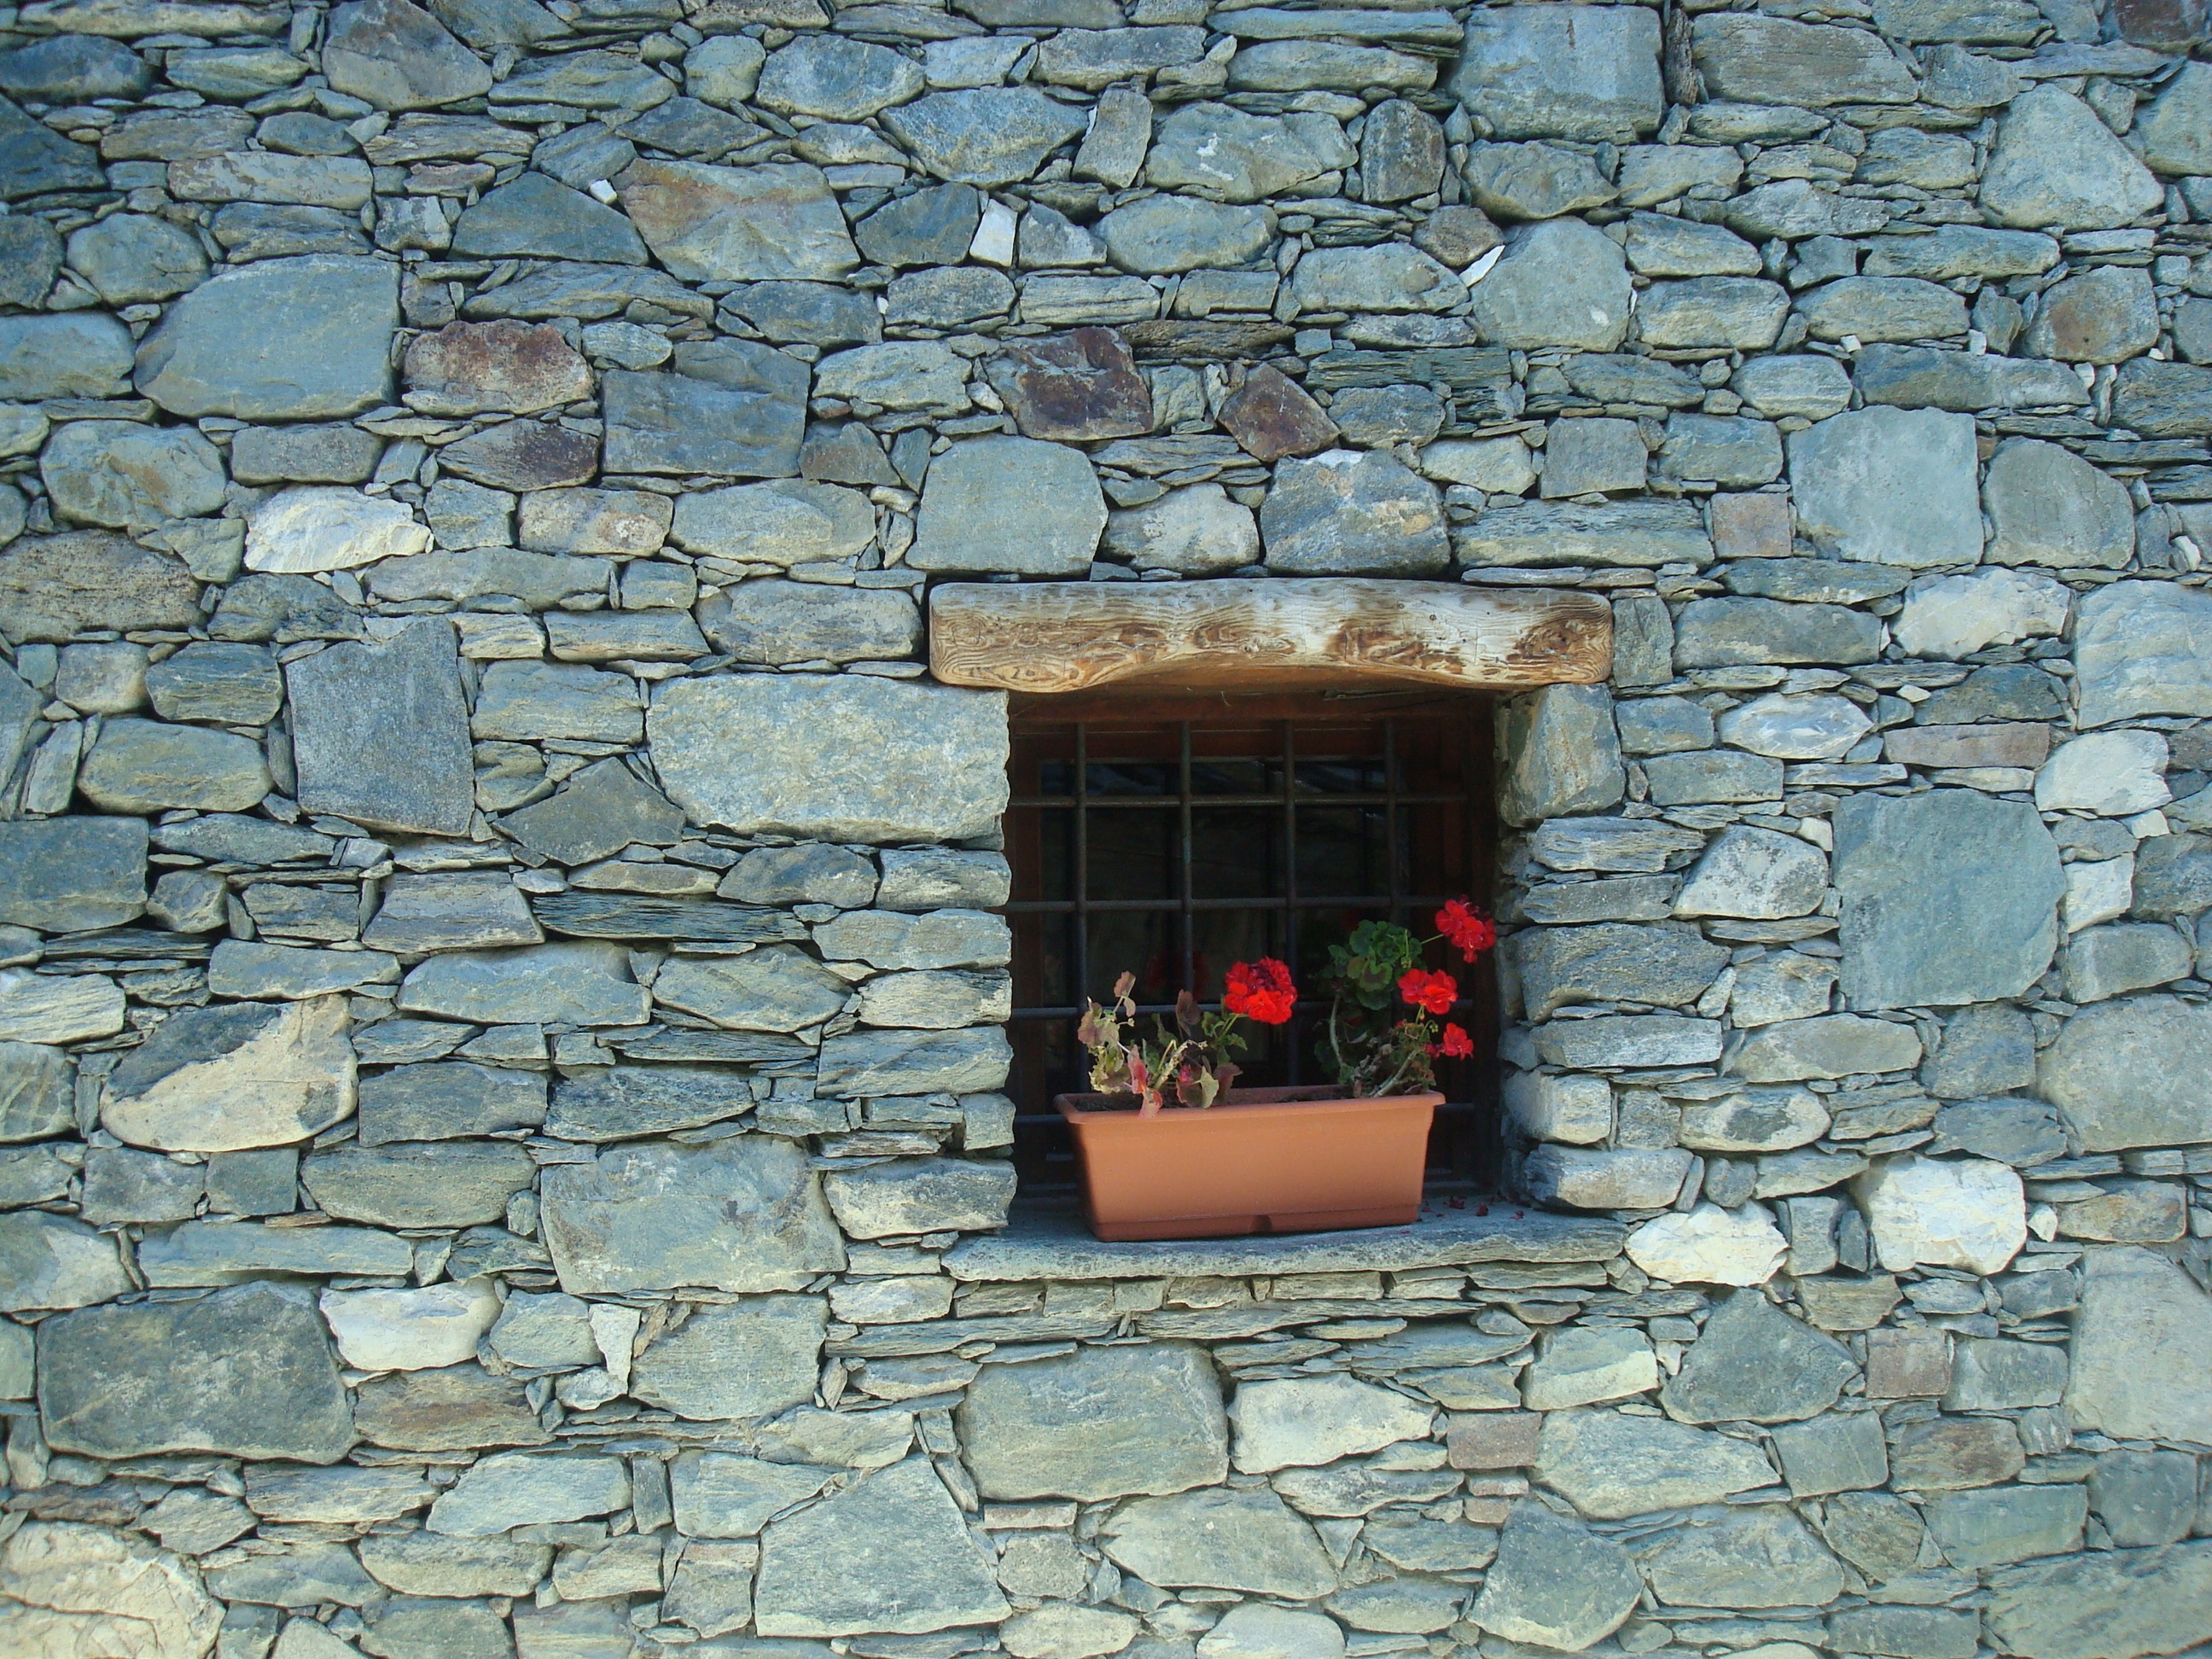
rock, house, window, wall, stone wall, brick, material, brickwork, flooring, road surface, gerani, outdoor structure